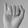
ASL letter: I